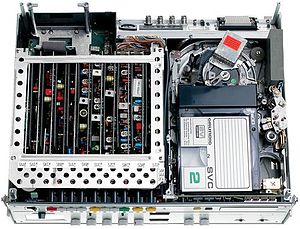
Grundig
Professionelle VCR-videobåndoptager VCR 621 (åben; 1982)
Grundig AG er en tysk elektronikvirksomhed.